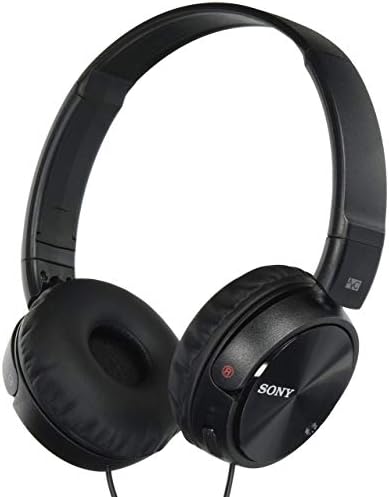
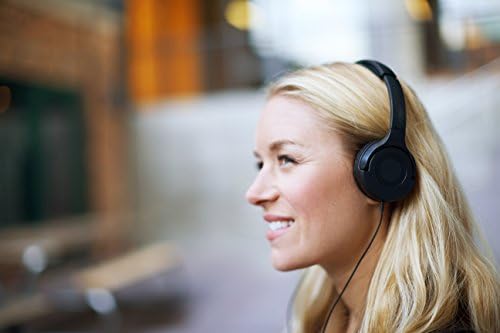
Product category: headphones
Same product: no